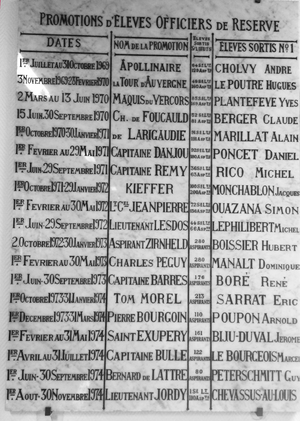
L'un des plaques de marbre apposée au PC du 4e bataillon de l'ESM de Saint-Cyr Coëtquidan, énonçant les promotions d'EOR successives. Ici de 1969 à 1974 inclus. Y sont indiqués, outre les dates du déroulement du stage, le nom du parrain de chaque promotion, le nombre de stagiaires diplômés par promotion, dont celui des sous-lieutenants et des aspirants, ainsi que le nom du major de chaque promotion.
Le 4ᵉ bataillon de l'École spéciale militaire de Saint-Cyr est l'une des trois écoles de formation des officiers français de l'Armée de terre.